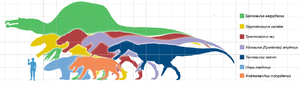
Andrewsarchus est un genre éteint de mammifères artiodactyles rattachés au clade des Cetacodontamorpha, qui à vécu au cours de l’Éocène dans ce qui est aujourd'hui la Mongolie-Intérieure, en République populaire de Chine.